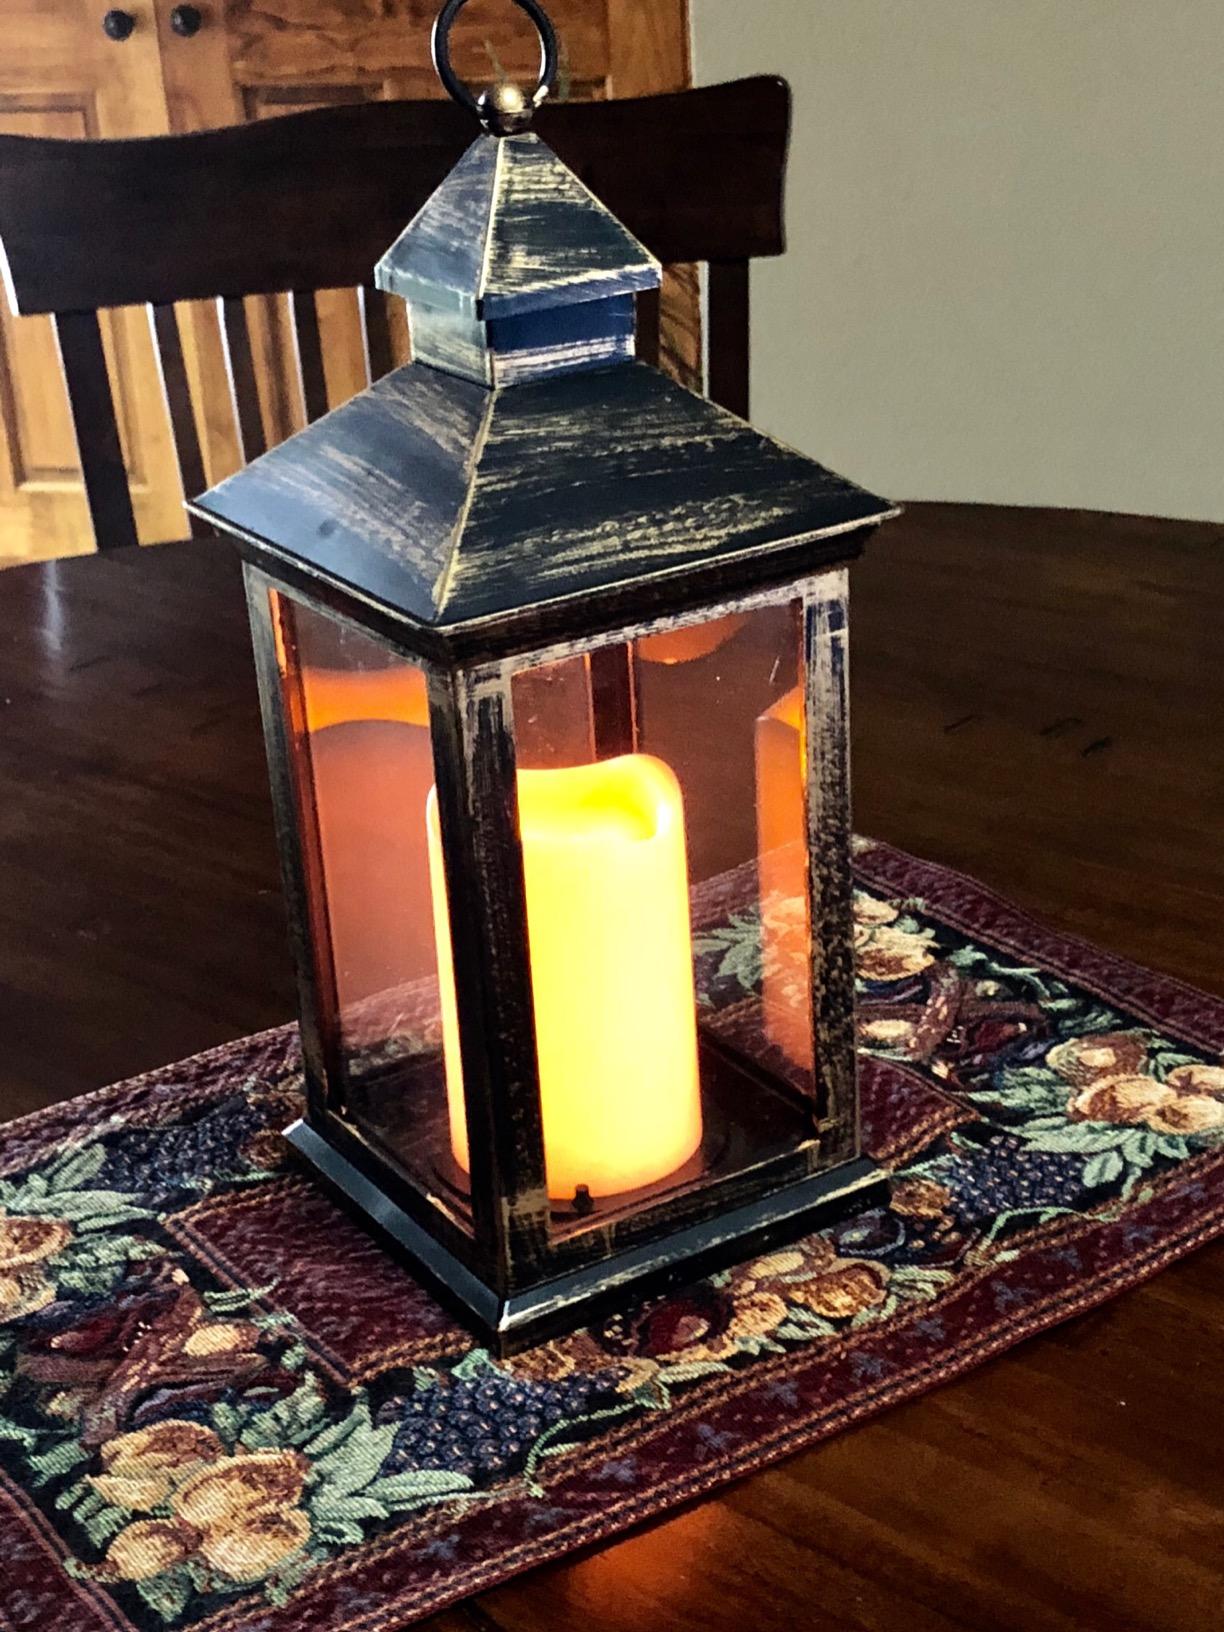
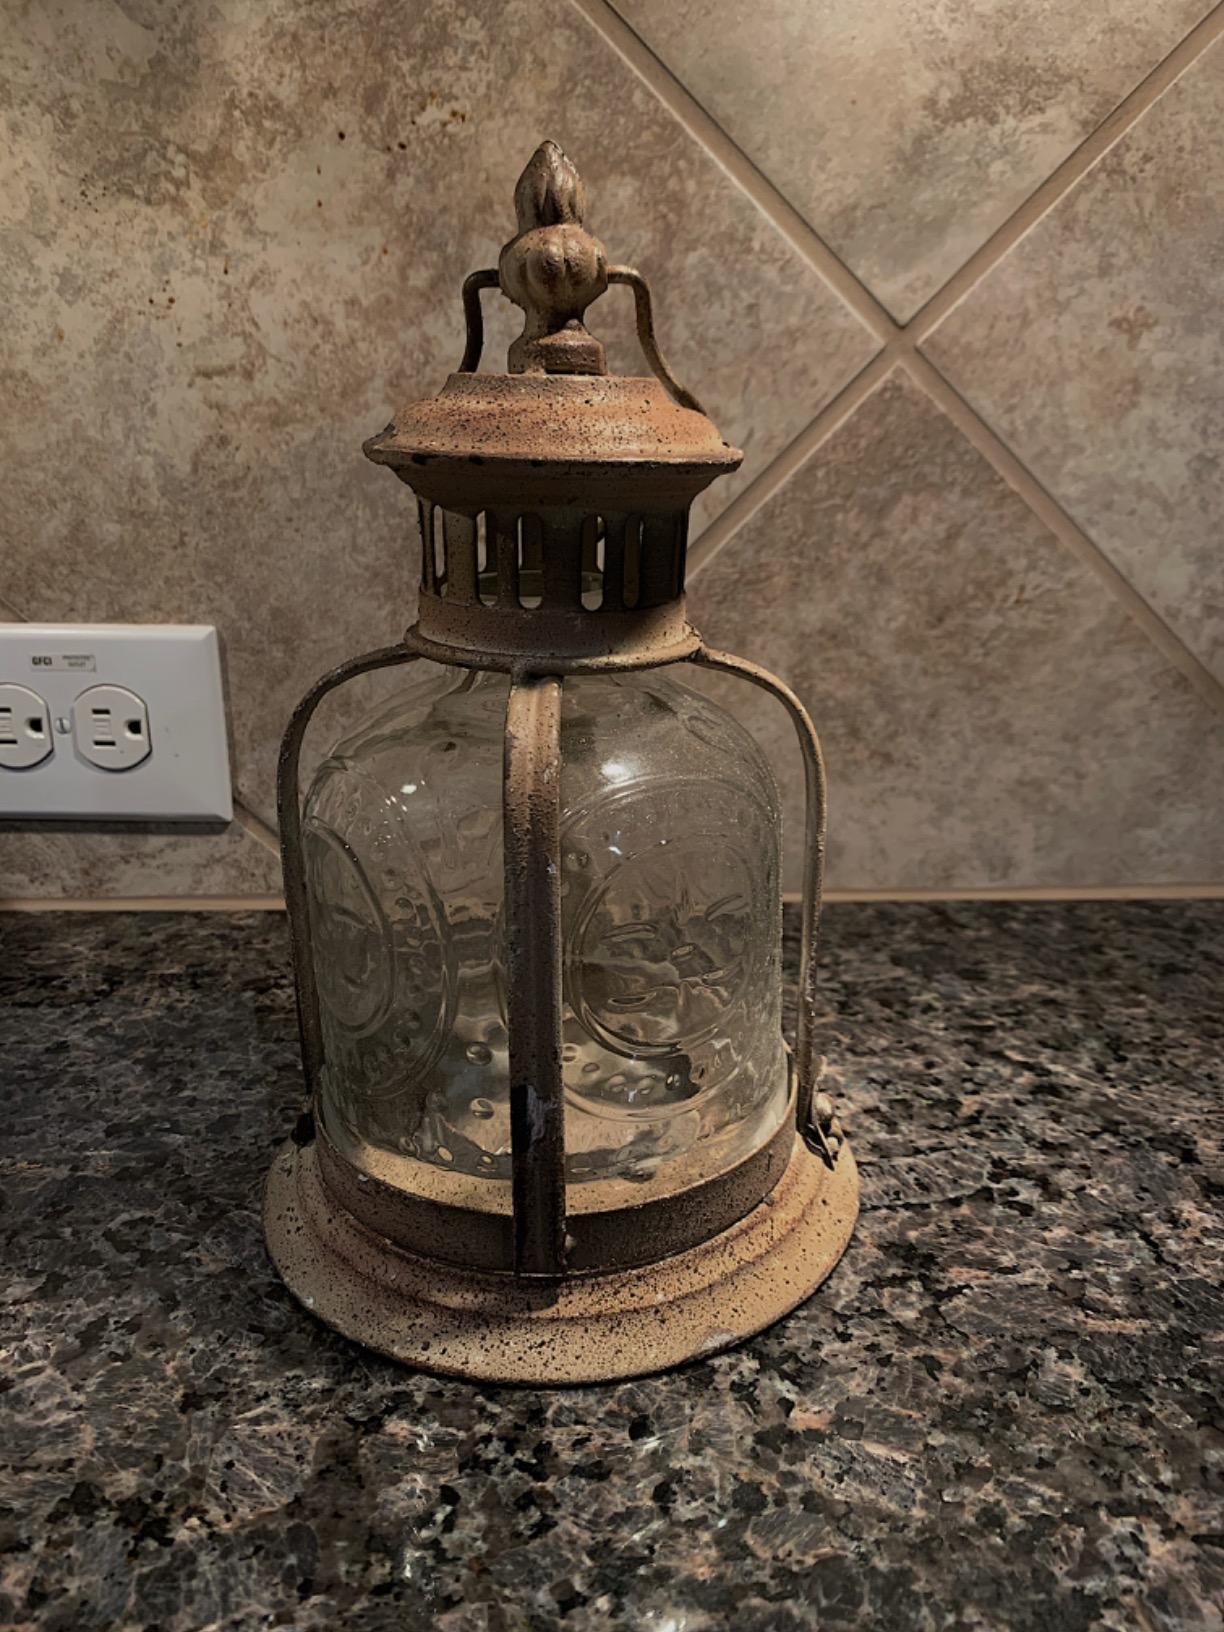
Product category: lantern
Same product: no